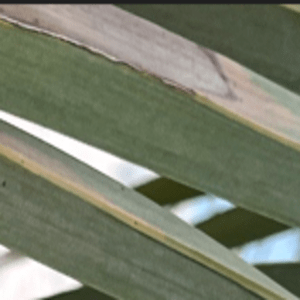
Label: Potassium Deficiency